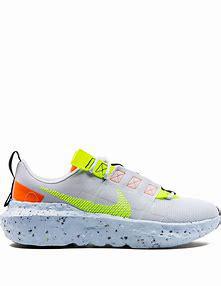
Brand: Nike
Model: Crater Impact